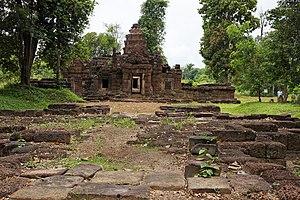
Prasat Ta Muen Toch, Thaïlande
Le Prasat Ta Muen Toch est une chapelle d'hôpital construite par Jayavarman VII dans l'actuelle Thaïlande, dans la Province de Surin, près de la frontière avec le Cambodge,